The River (Bruce Springsteen album)

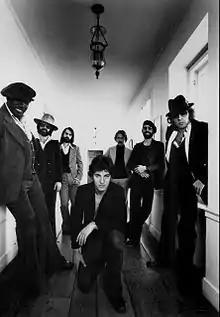
Springsteen (center, kneeling) and the E Street Band in February 1977

Recording sessions for the album began in March 1979 and took place at the Power Station in New York City. The venue was chosen after Weinberg, Tallent, and Bittan had recorded Ian Hunter's "You're Never Alone with a Schizophrenic" album there. Several different microphones were set up around the studio's large gymnasium-sized room designed to capture the live sounds of the band. Springsteen, Jon Landau, and Van Zandt acted as co-producers. Van Zandt exerted more control during these sessions after assisting with production during the "Darkness" sessions. He was tasked with giving the band a more "garage" and "rugged" sound to contrast with "Born to Run" (1975) and "Darkness", and ensured the band was ready to play; Landau ensured progress was being made. Van Zandt later said: ""The River" was the first record where I felt comfortable enough to start capturing what the band was all about."